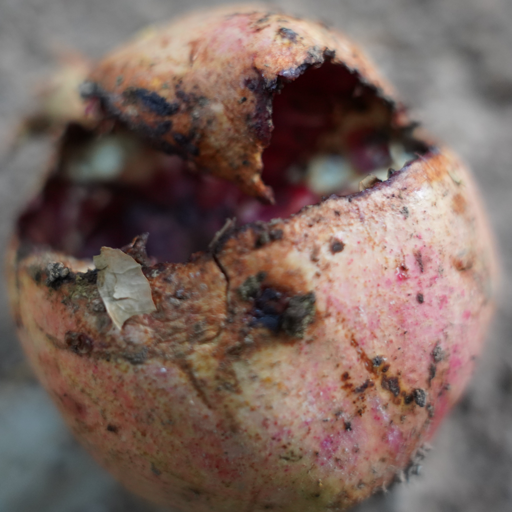
Label: Ectomyelois ceratoniae